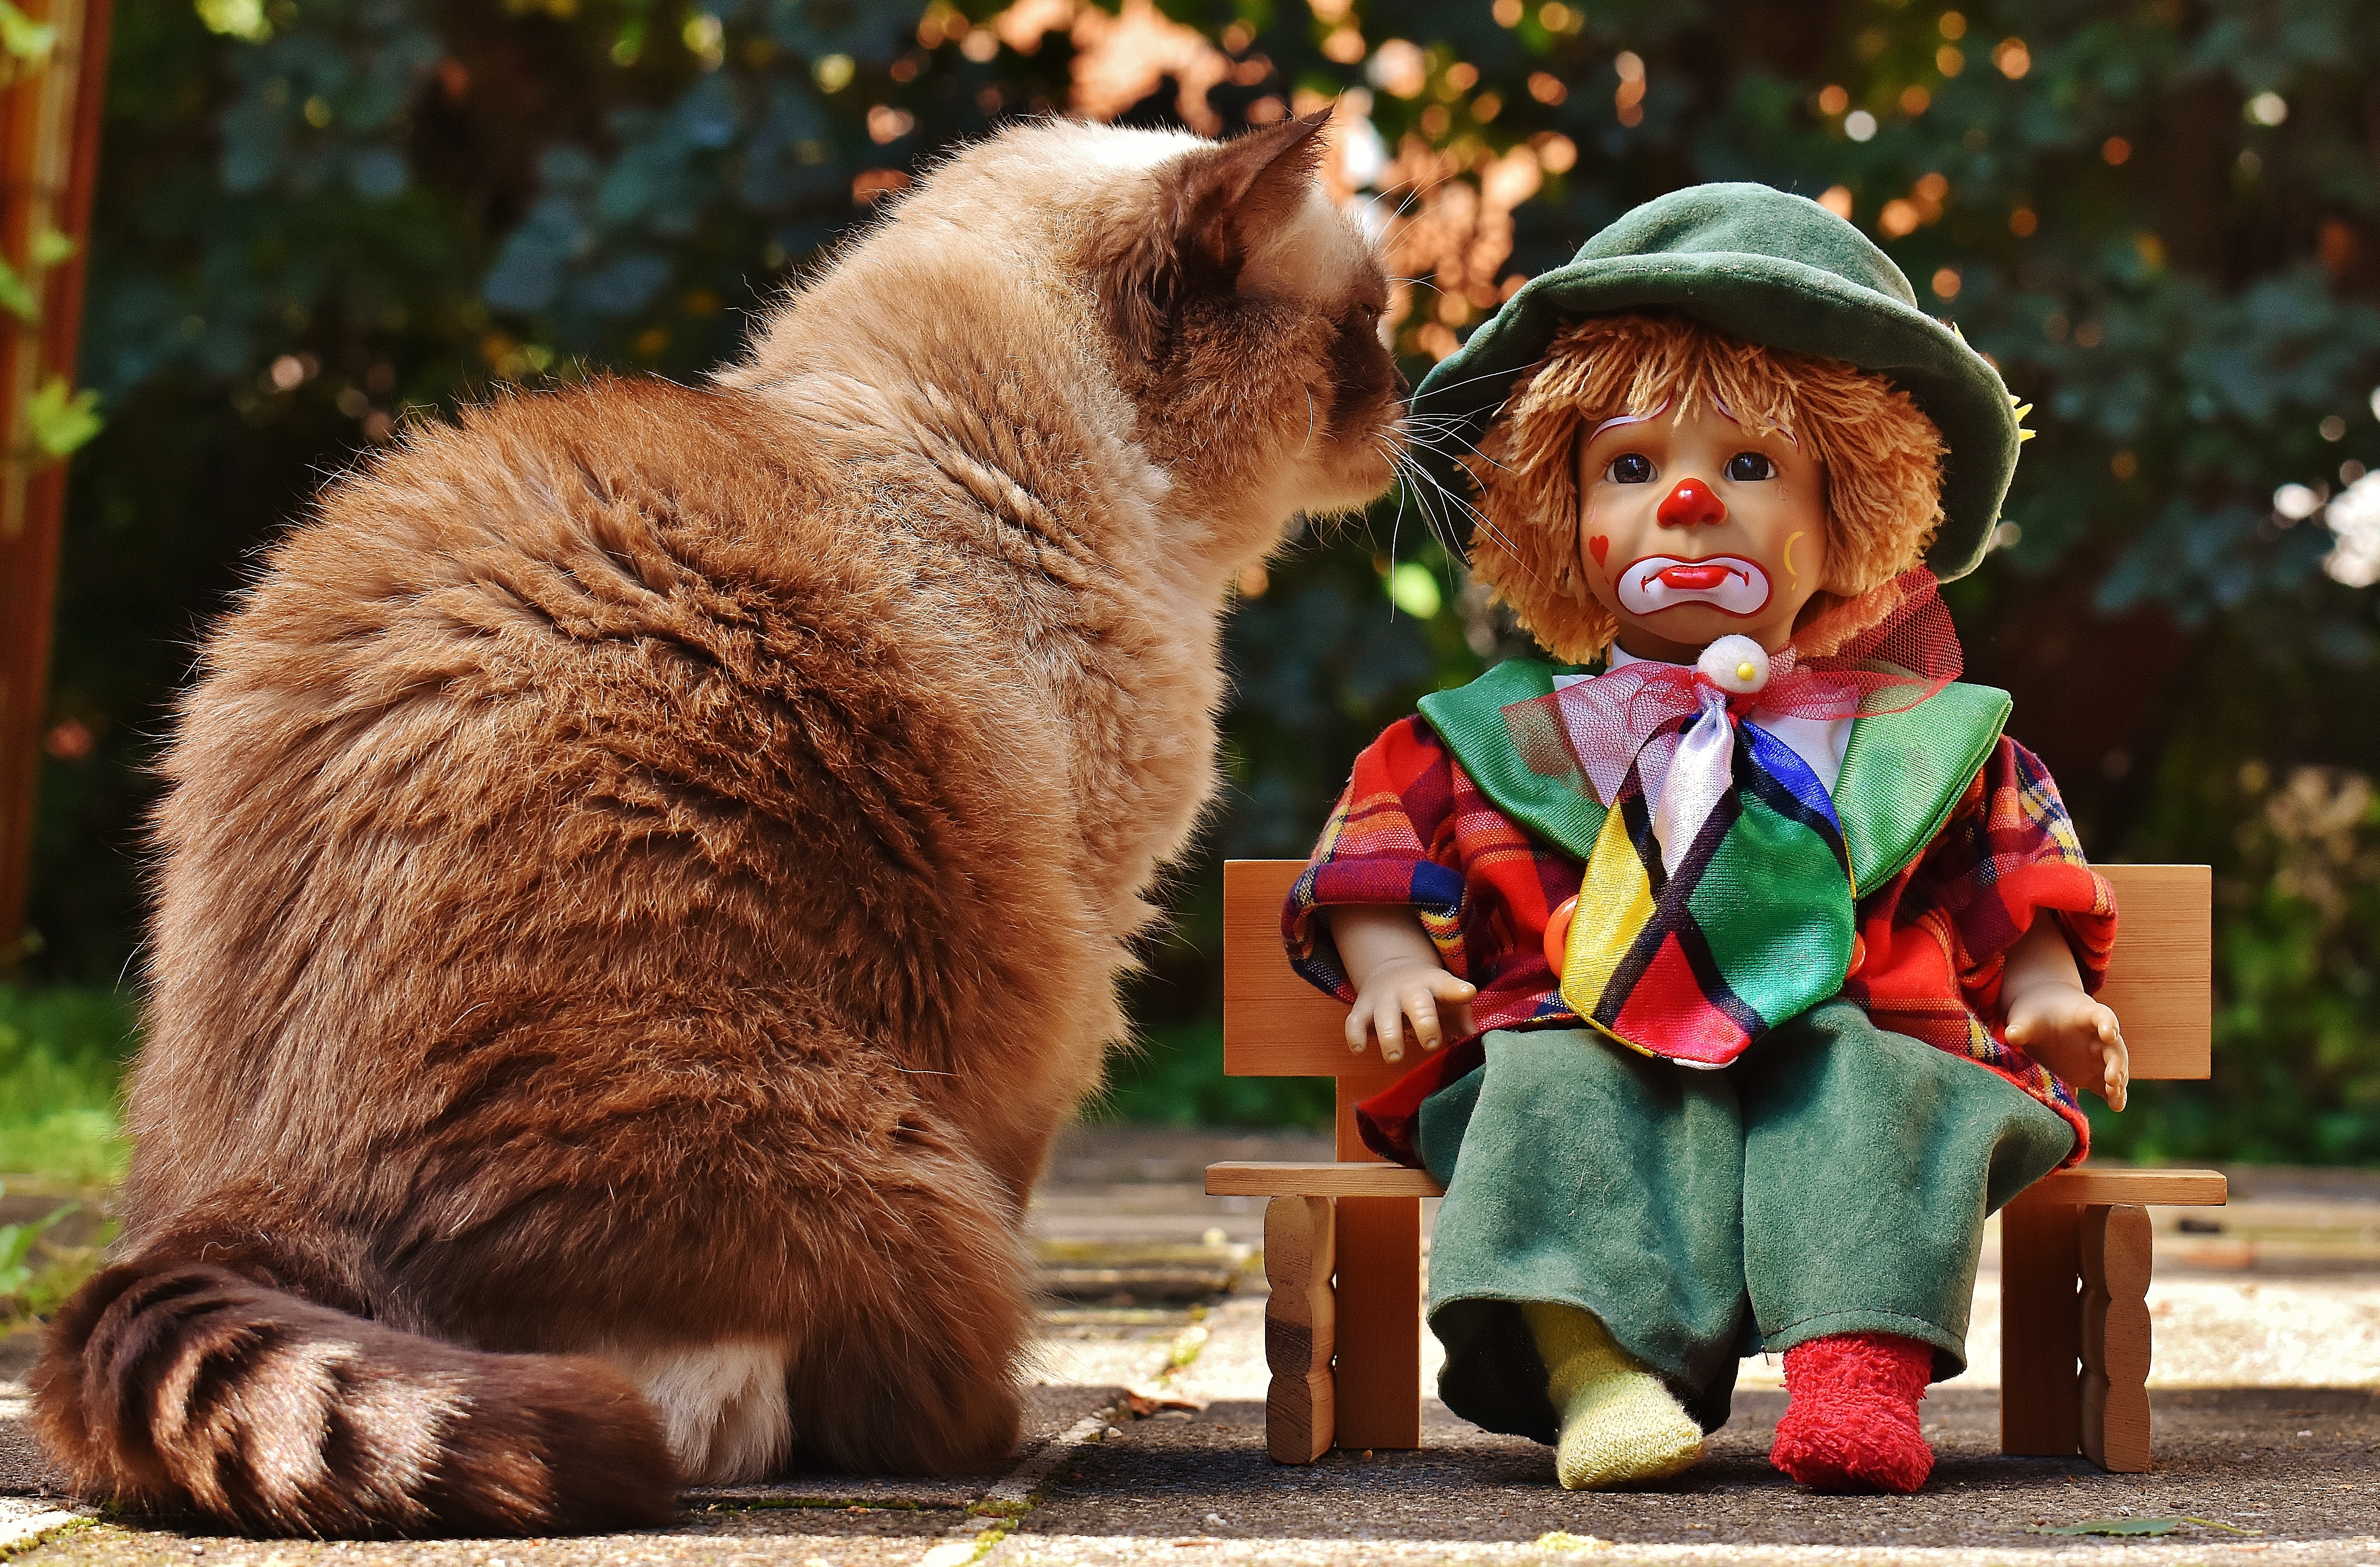
sweet, cute, cat, child, colorful, sit, clown, sad, race, doll, children, bank, toys, funny, british shorthair